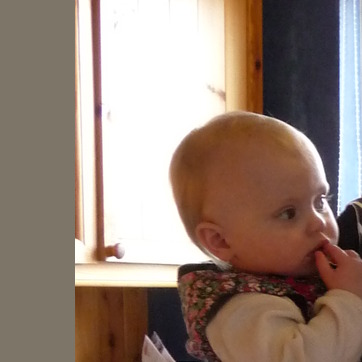
Material: hair